Custard (band)

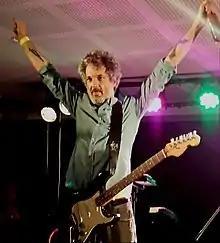
Matthew Strong, 2017

Custard reformed for an event on 10 December 2009 to celebrate Queensland's 150th birthday, appearing alongside Powderfinger and a number of other local acts.